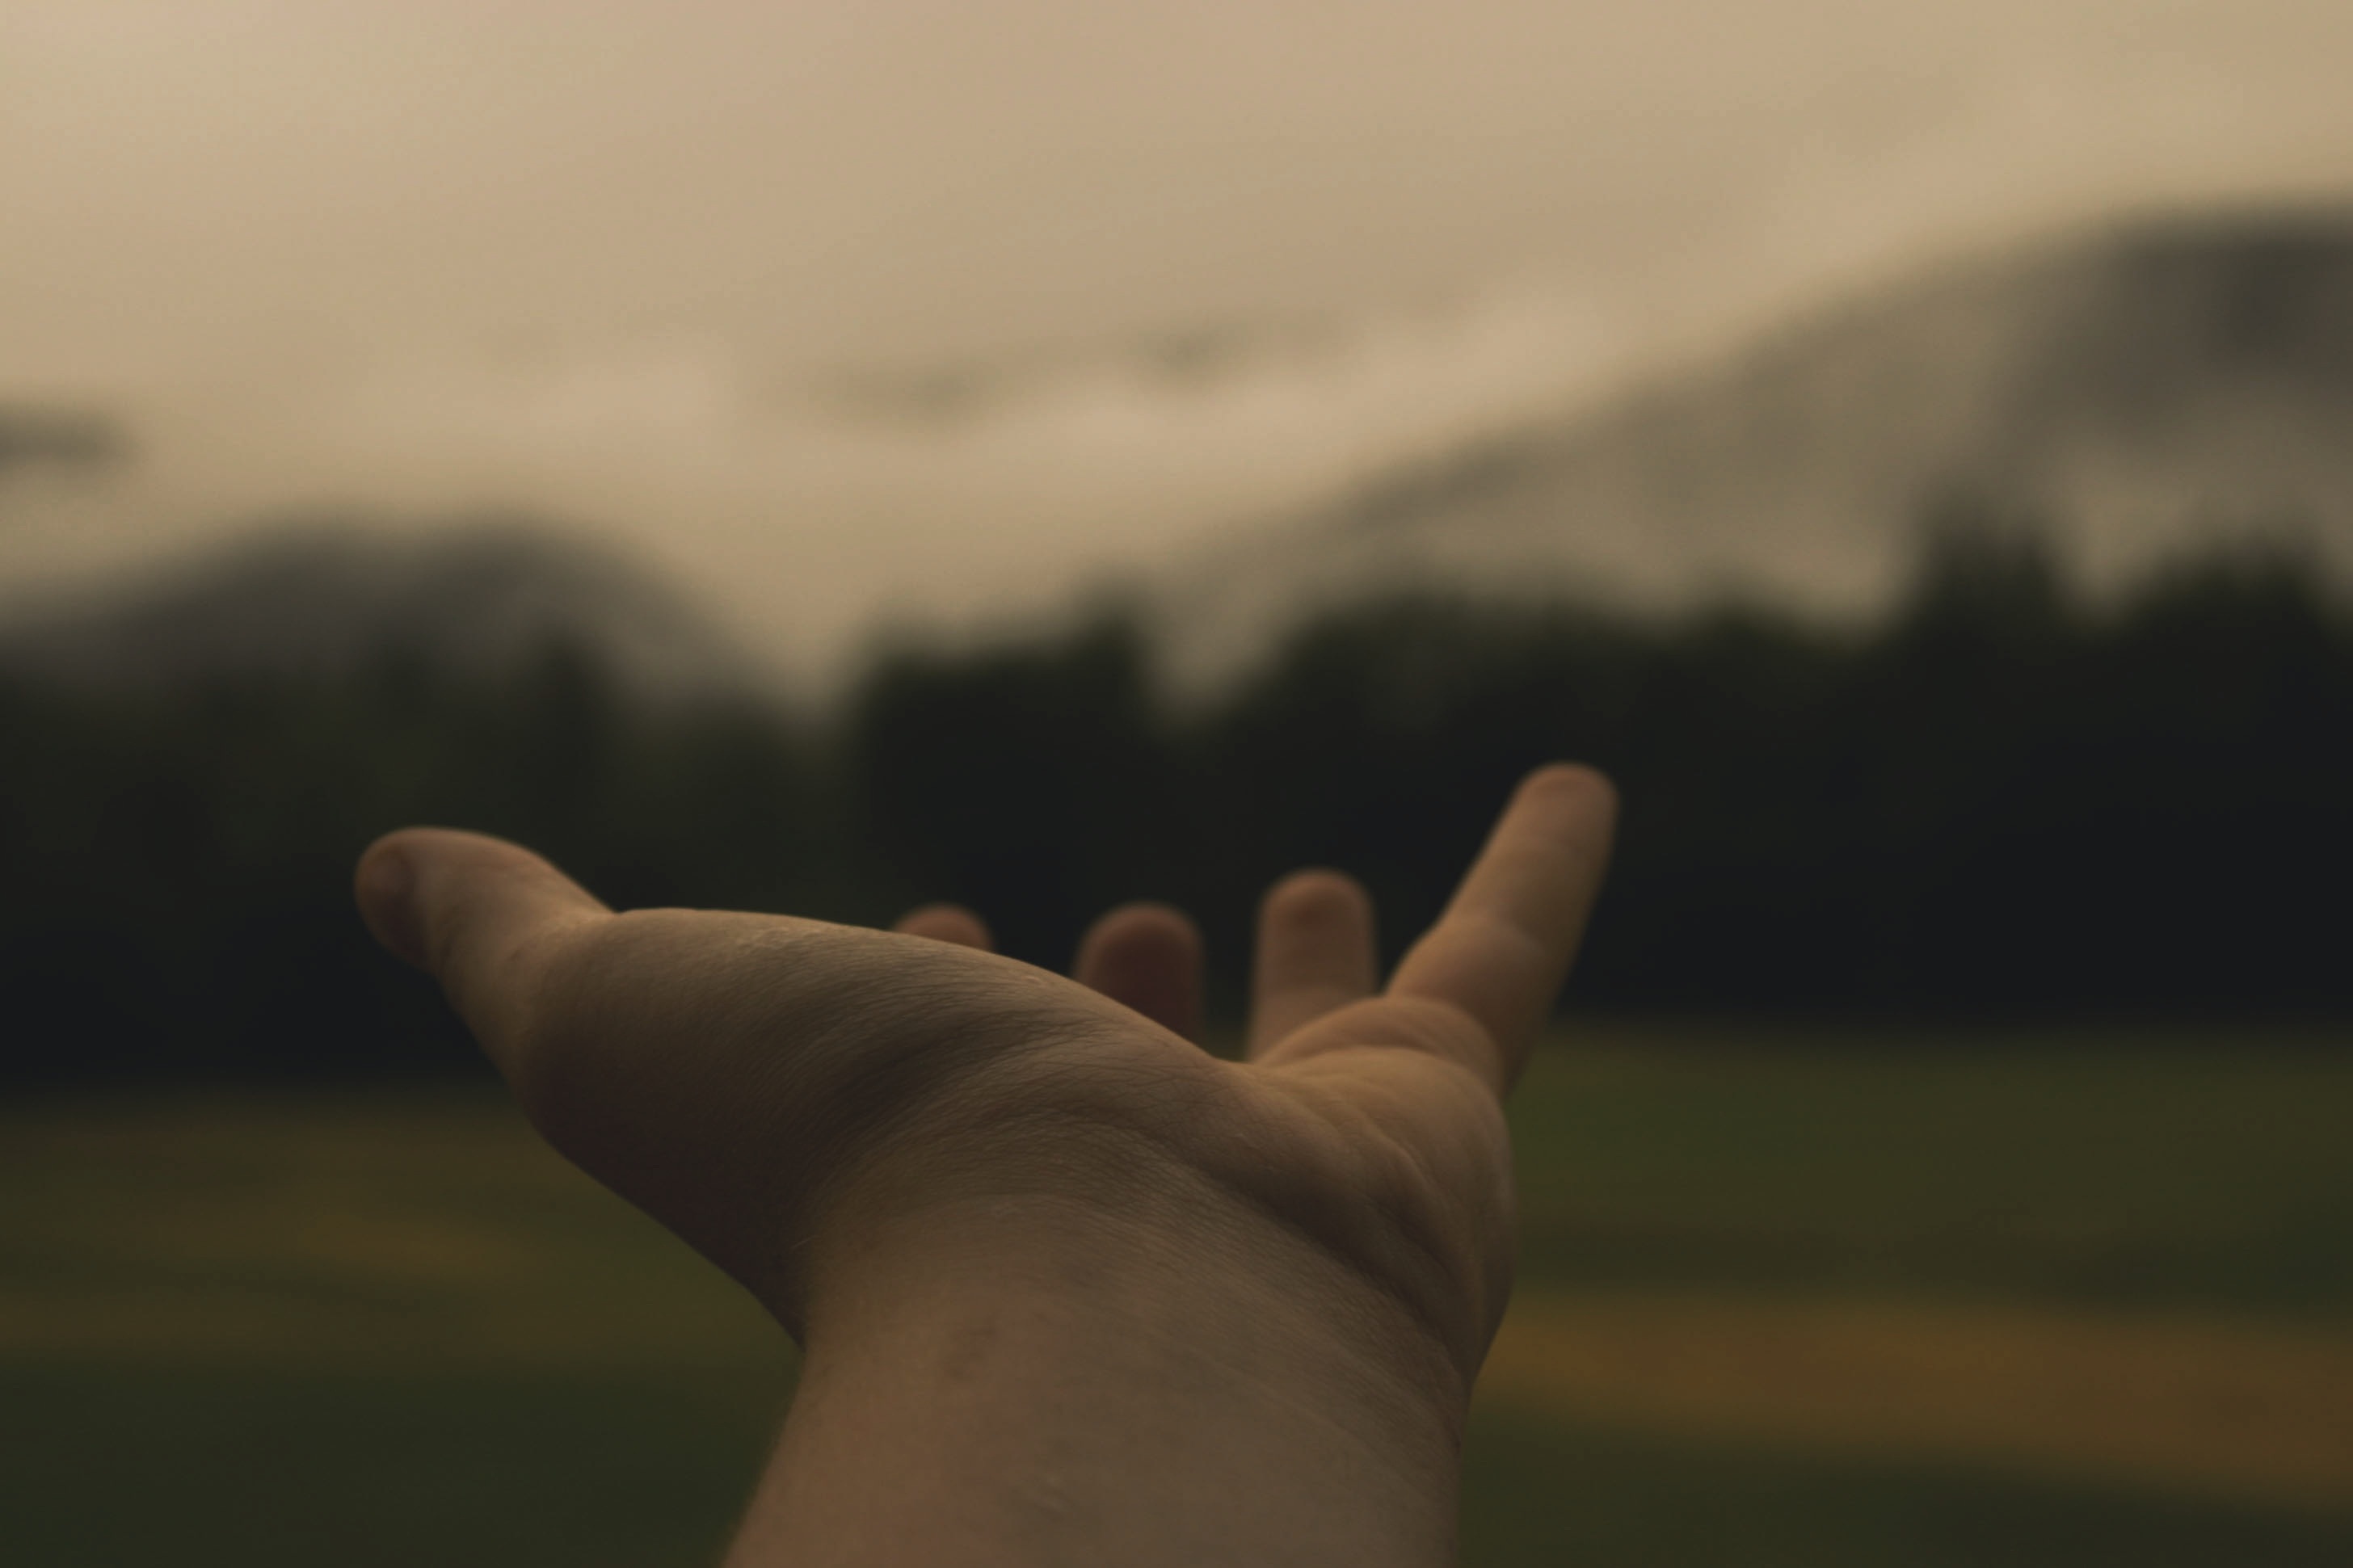
hand, silhouette, person, light, cloud, group, people, woman, white, sunlight, morning, love, finger, symbol, romance, romantic, child, human, care, together, arm, hold, marriage, holding, close up, reach, place, happy, unity, emotion, support, interaction, outstretched arms, atmosphere of earth